Corporation tax in the Republic of Ireland

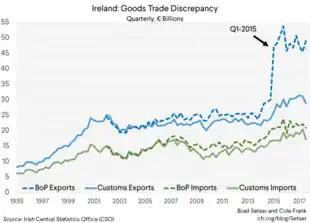
The Q1 2015 restructuring of Apple's non-U.S. IP to Apple (Ireland) was the largest BEPS action in history.Brad Setser & Cole Frank (CoFR).

Ireland's GDP is artificially inflated by BEPS accounting flows. This distortion escalated in Q1 2015 when Apple executed the largest BEPS transaction in history, on-shoring $300 billion of non–U.S. IP to Ireland (resulting in a phenomenon dubbed by some as "leprechaun economics"). In 2017, it forced the Central Bank of Ireland to supplement GDP with an alternative measure, modified gross national income (GNI*), which removes some of the distortions by BEPS tools. Irish GDP was 162% of Irish GNI* in 2017.